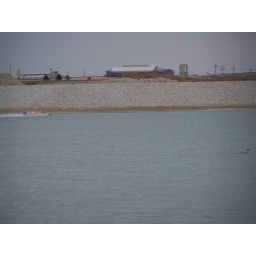
boat in the water 013